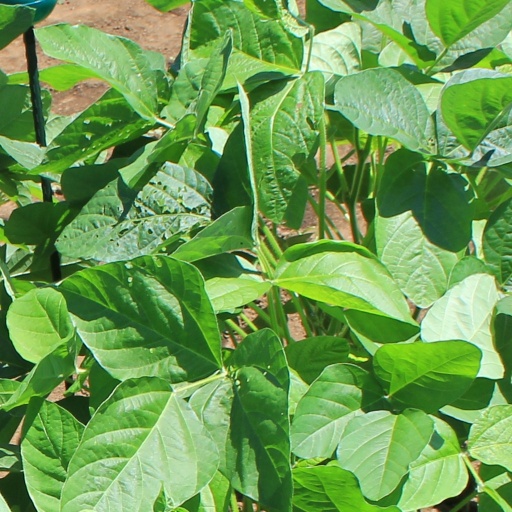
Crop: soybean